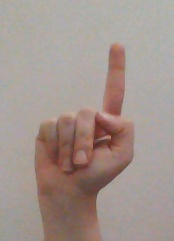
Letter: bb